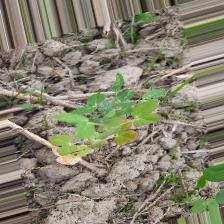
Label: Ascochyta blight